Csongrád County (former)

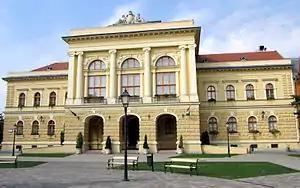
County Hall, Szentes

In the early 19th century Csongrád County was divided into two , which were separated by the Tisza: in the west and in the east.